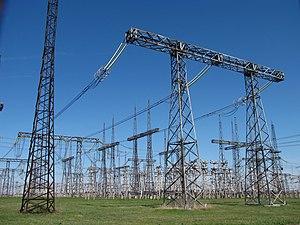
Le secteur de l'énergie en Ukraine se caractérise surtout par la prépondérance des combustibles fossiles, qui pesaient pour 78,3 % dans la consommation intérieure d'énergie primaire en 2013, en particulier le charbon : 35,8 % et le gaz naturel : 34 %. Le nucléaire avait cependant une place importante : 18,8 %, et les énergies renouvelables ne contribuaient que pour 3,6 %.